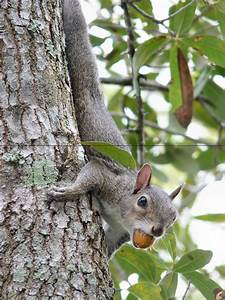
Label: scoiattolo